Mulan (Disney character)

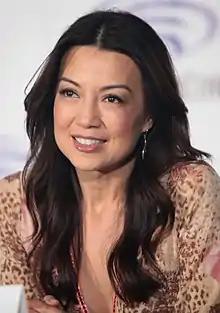
A close-up portrait of Mulan's voice actress, Ming-Na Wen, at a conference.

Mulan's speaking voice is provided by actress Ming-Na Wen. Because the character "represented [traditional] Chinese values" and is depicted as being "dramatic ... close to her father, very respectful," Bancroft believed that Wen possessed the "perfect" voice for Mulan, which he additionally described as "very Chinese." Born and raised in Macau, China, Wen was familiar with both the legend of Hua Mulan and the "Ballad of Mulan "at the time of her audition for the role, having grown up being read the poem by her mother. Wen explained, "I think every Chinese kid grows up with this story," additionally likening the poem's popularity in China to that of the Western Parson Weems fable in which American president George Washington chops down his father's beloved cherry tree.